Taku Forts

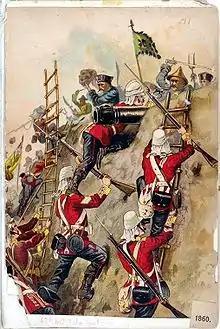
67th Foot of the British Army taking the Taku Forts in 1860.

In 1856, Chinese soldiers boarded "The Arrow", a Chinese-owned ship registered in Hong Kong flying the British flag and suspected of piracy, smuggling and of being engaged in the opium trade. They captured 12 men and imprisoned them. Though the certificate allowing the ship to fly a British flag had expired, there was still an armed response. The British and French sent gunboats under the command of Admiral Sir Michael Seymour to capture the Taku Forts in May 1858. In June 1858, at the end of the first part of the Second Opium War, the Treaties of Tianjin were signed, which opened Tianjin to foreign trade.